Lotus Foundations

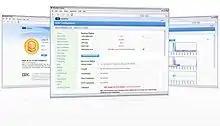
Lotus Foundations

Lotus Foundations is a bundled small-business server solutions package by IBM. The package includes Lotus Domino, directory services, file management, firewall, backup, web hosting and various other productivity tools.